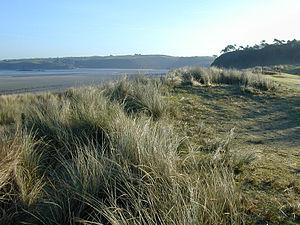
dunes de bon Abri, Hillion, réserve naturelle baie de Saint-Brieuc
La réserve naturelle nationale de la baie de Saint-Brieuc est une réserve naturelle nationale située en Bretagne. Classée en 1998, elle occupe une surface de 1 140 hectares dans la partie sud de la baie de Saint-Brieuc.